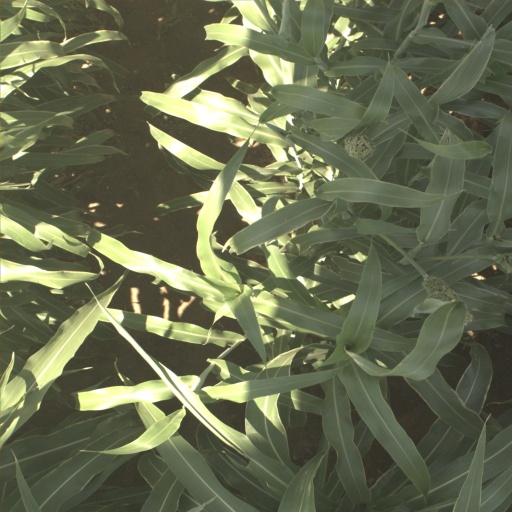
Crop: sorghum